Bio-MEMS

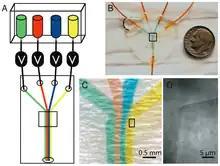
When multiple solutions are added into the same microchannel, they flow in separate flow lanes (no mixing) due to laminar flow characteristics.

An interesting approach combining electrokinetic phenomena and microfluidics is digital microfluidics. In digital microfluidics, a substrate surface is micropatterned with electrodes and selectively activated. Manipulation of small fluid droplets occurs via electrowetting, which is the phenomenon where an electric field changes the wettability of an electrolyte droplet on a surface.